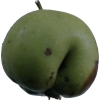
Label: Apple 12